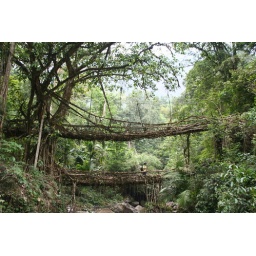
100 years Root Bridge (Double Decker) comonly used by the villagers in meghalaya to cross the river during monsoon season